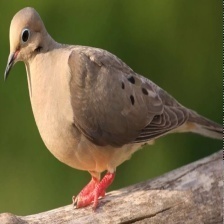
Species: MOURNING DOVE
Scientific name: ZENAIDA MACROURA